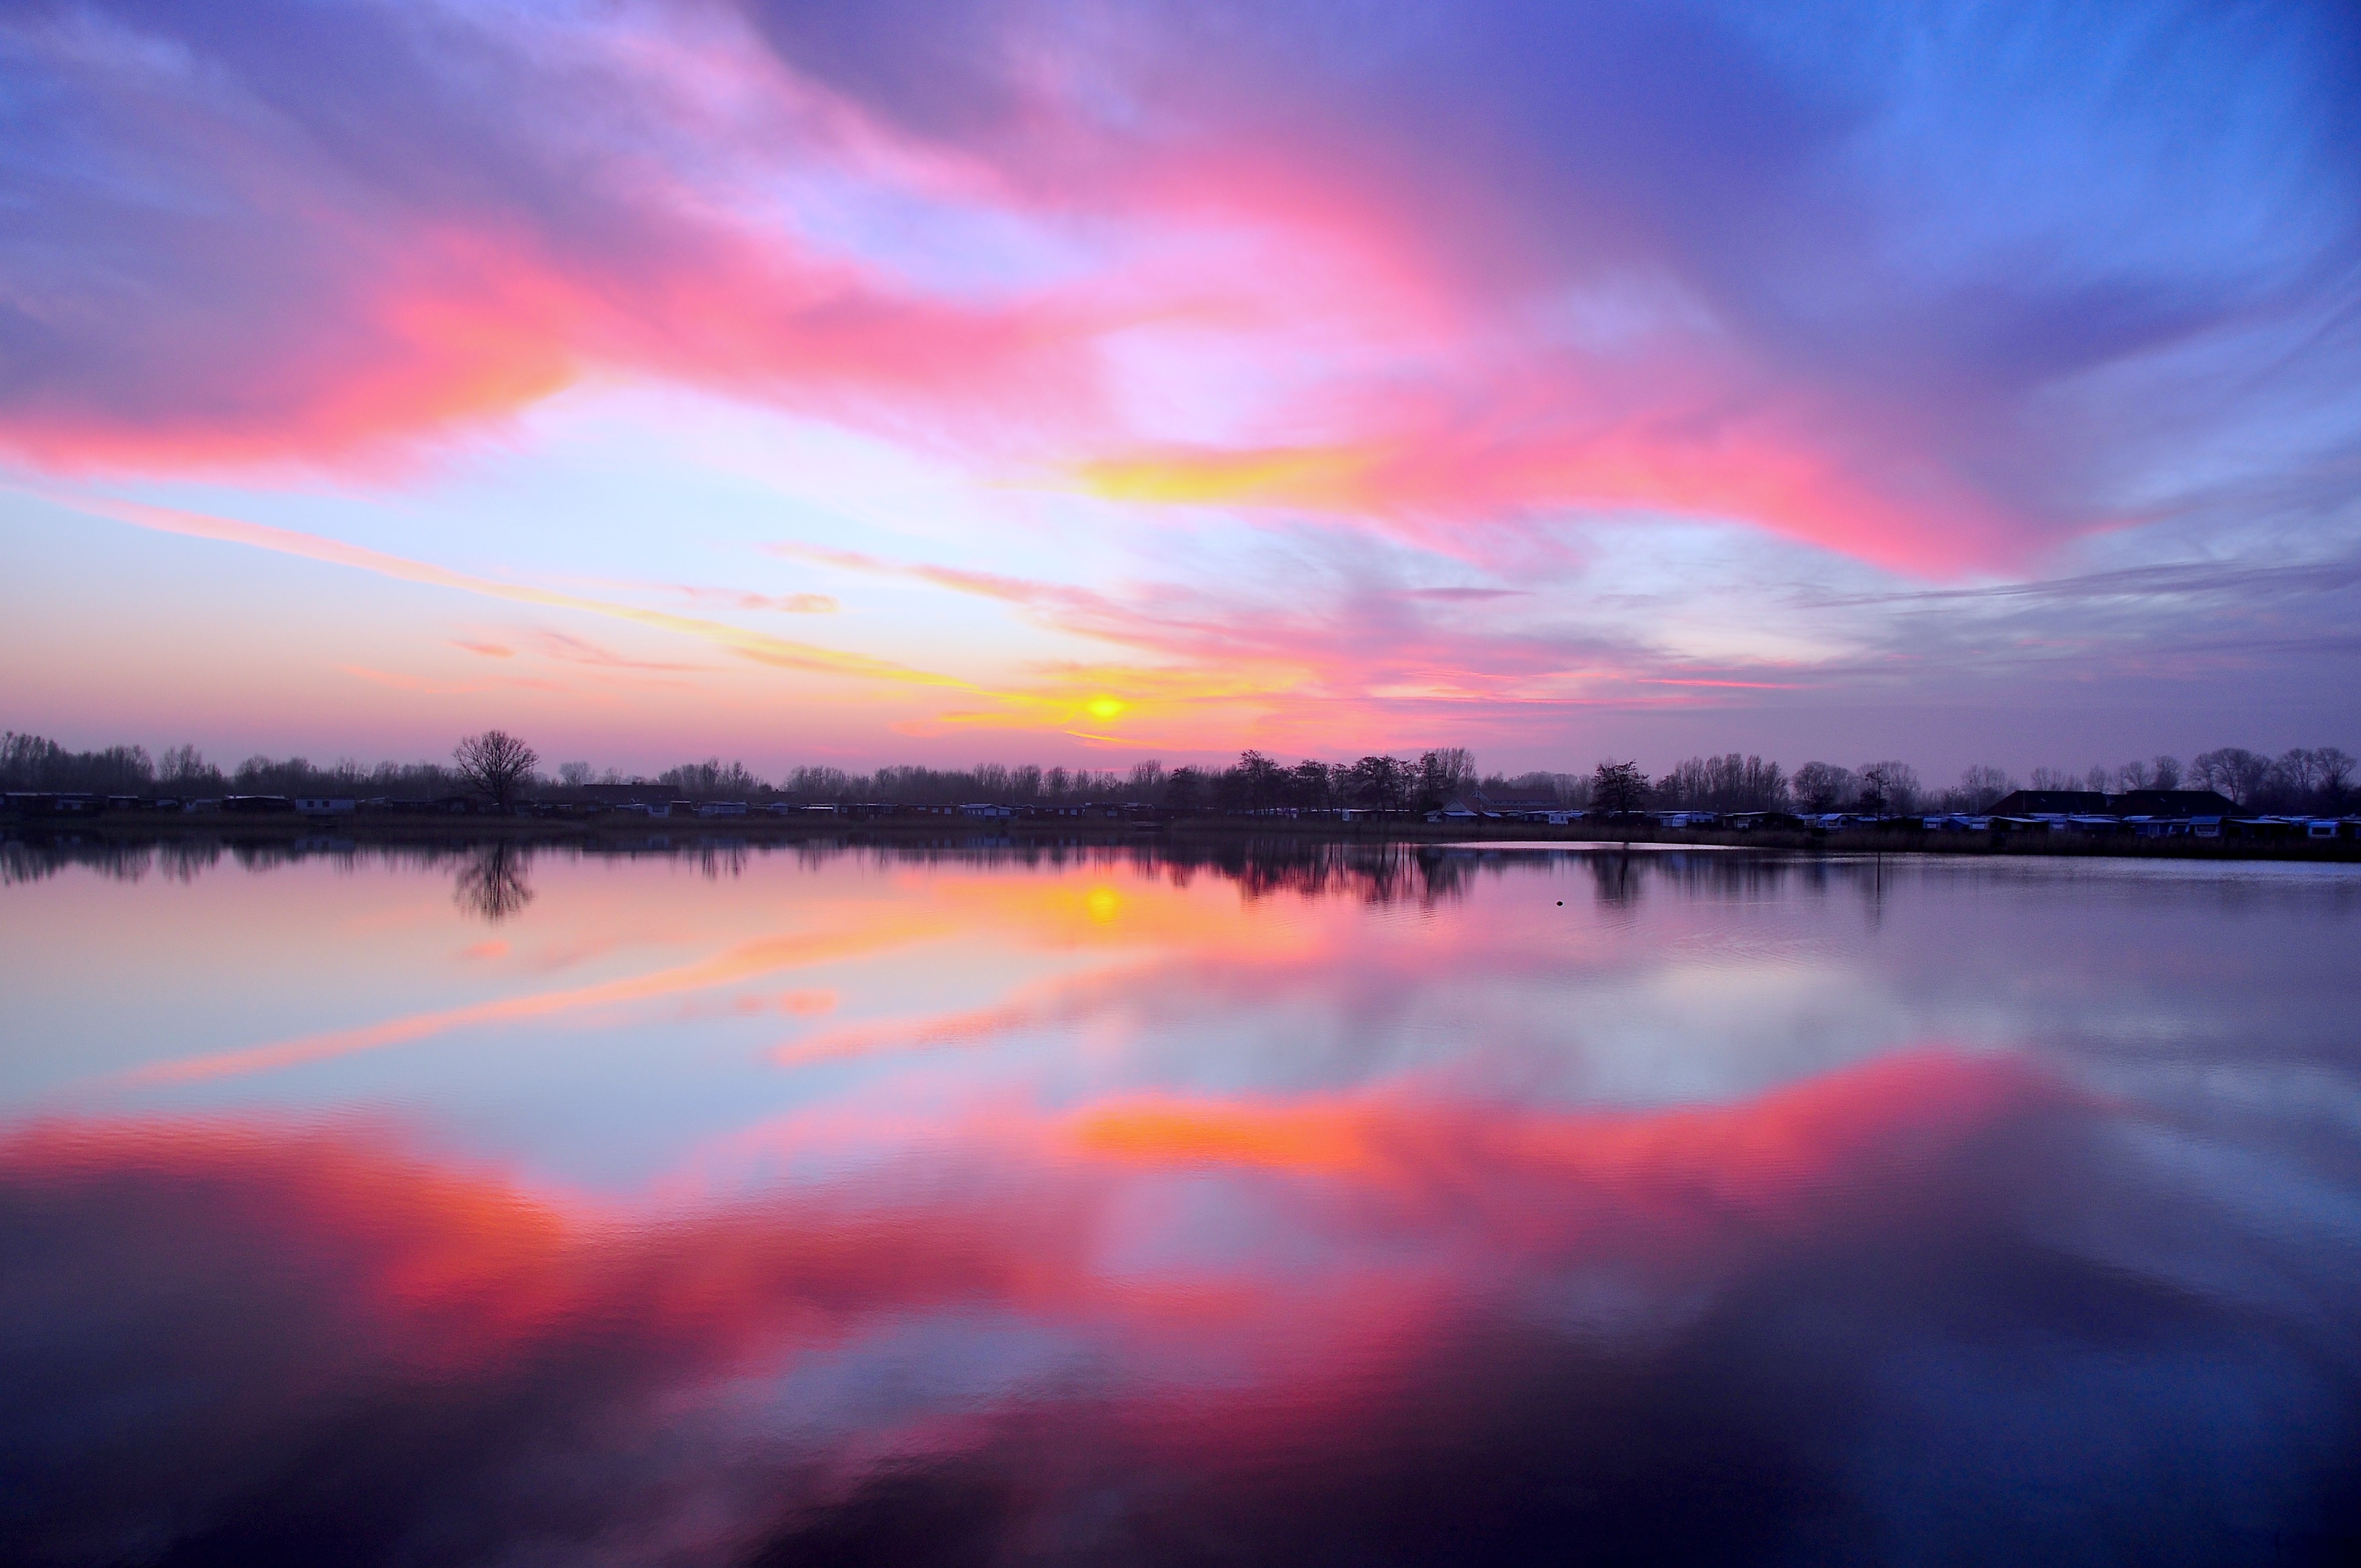
horizon, cloud, sky, sunrise, sunset, sunlight, morning, lake, dawn, atmosphere, dusk, evening, reflection, afterglow, meteorological phenomenon, atmospheric phenomenon, red sky at morning